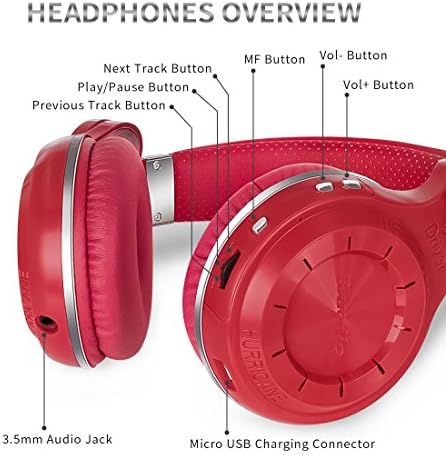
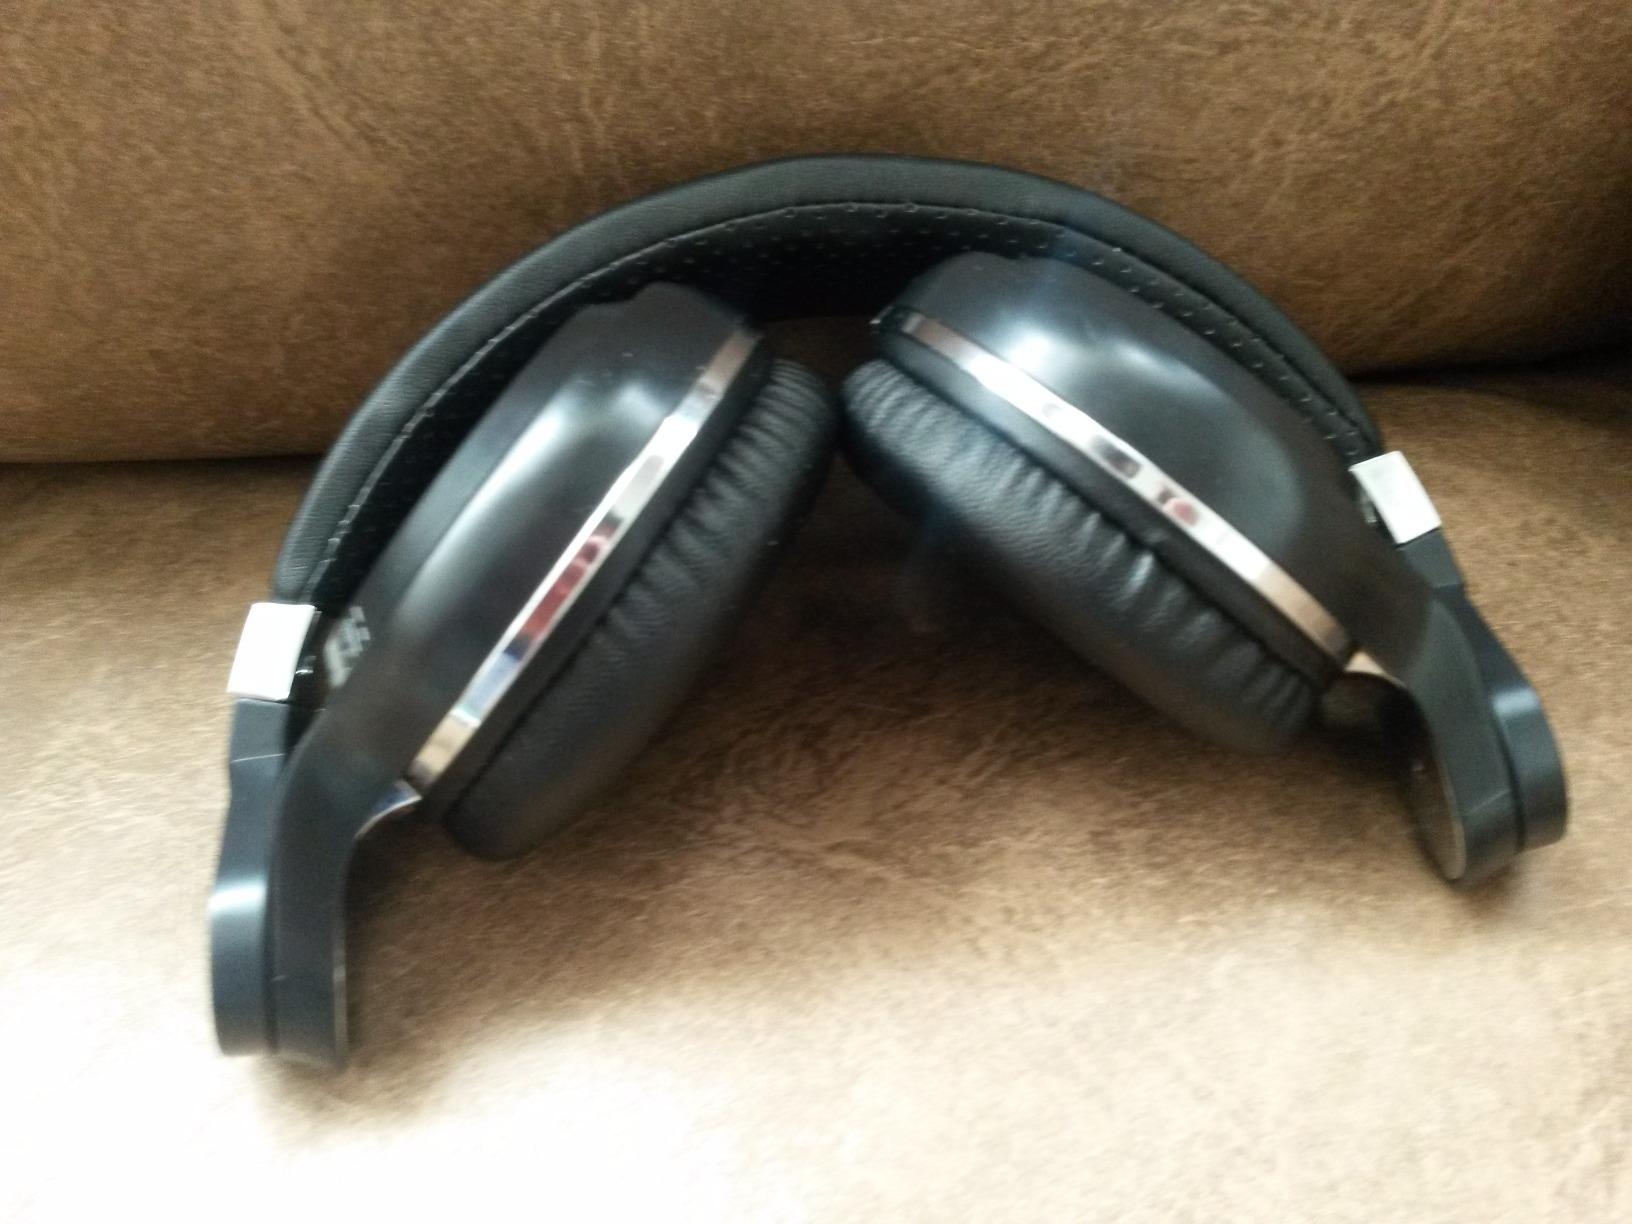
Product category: headphones
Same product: no